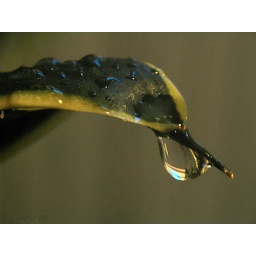
Captured a part of my dining room window reflected in the water drop